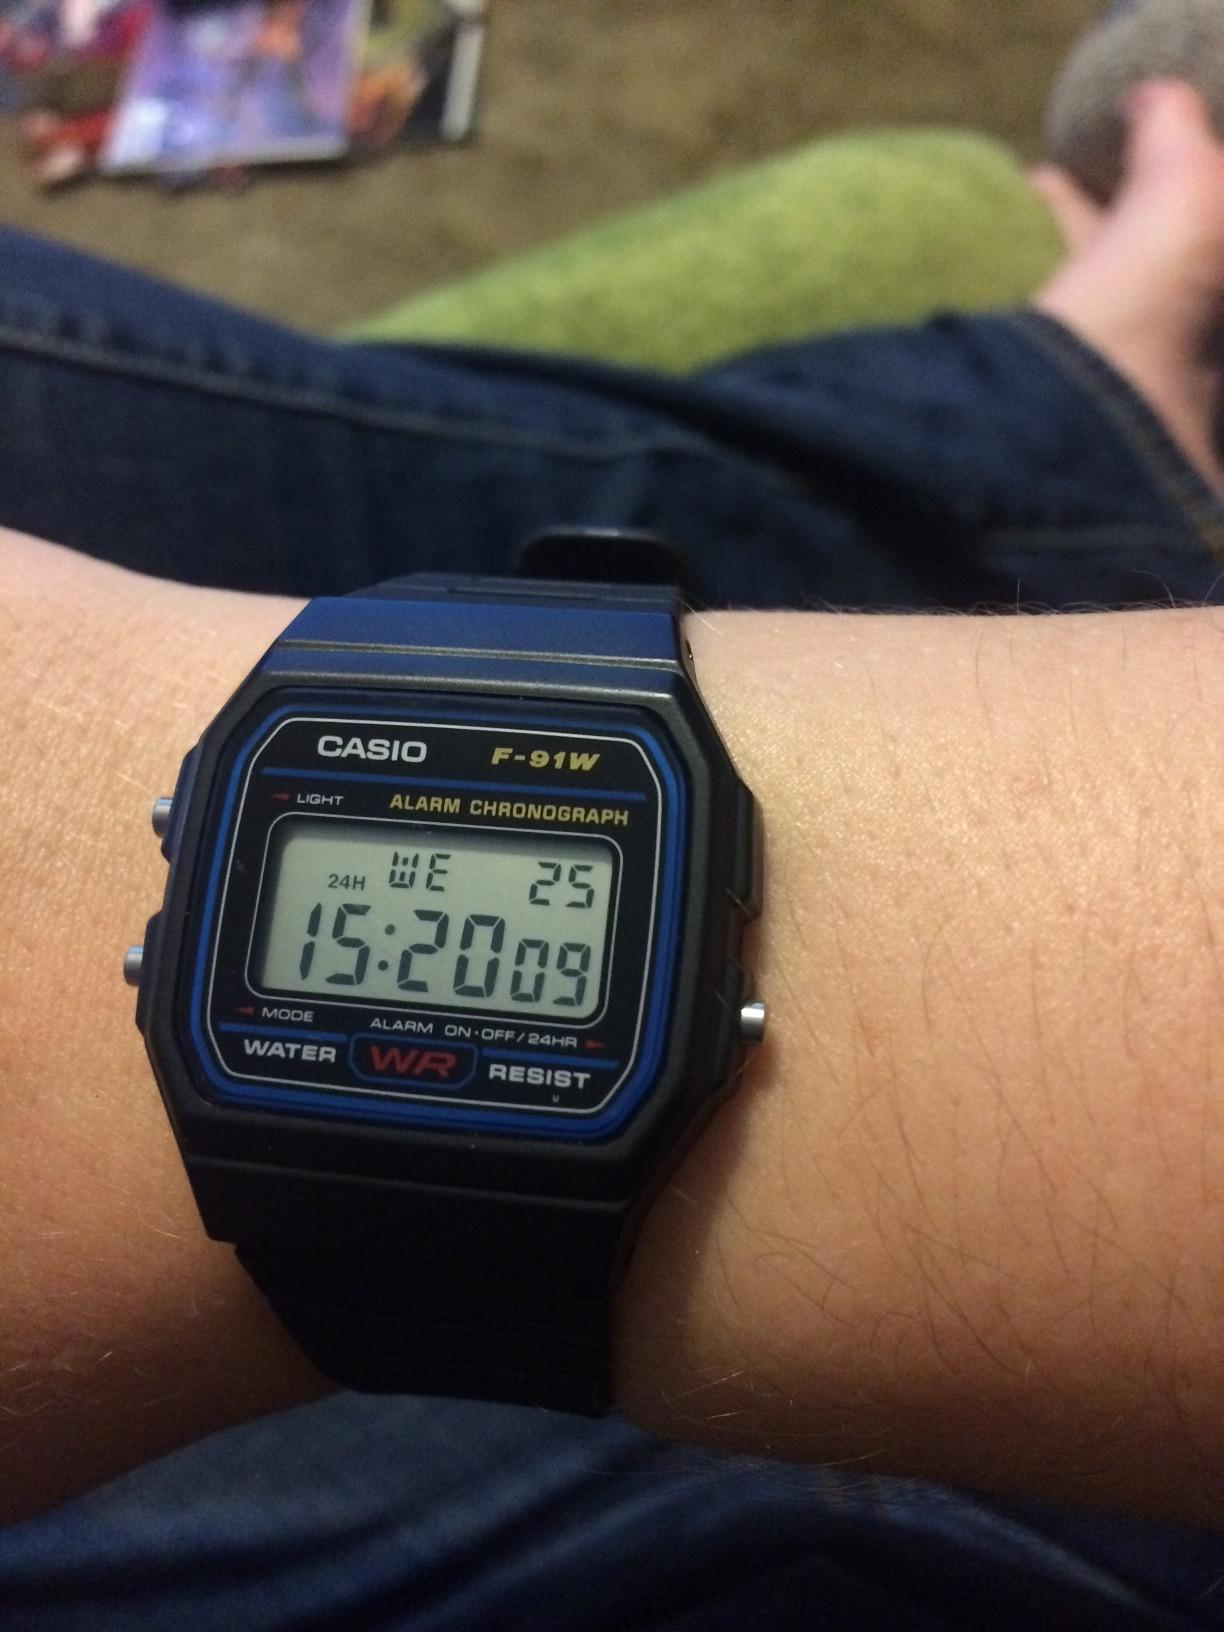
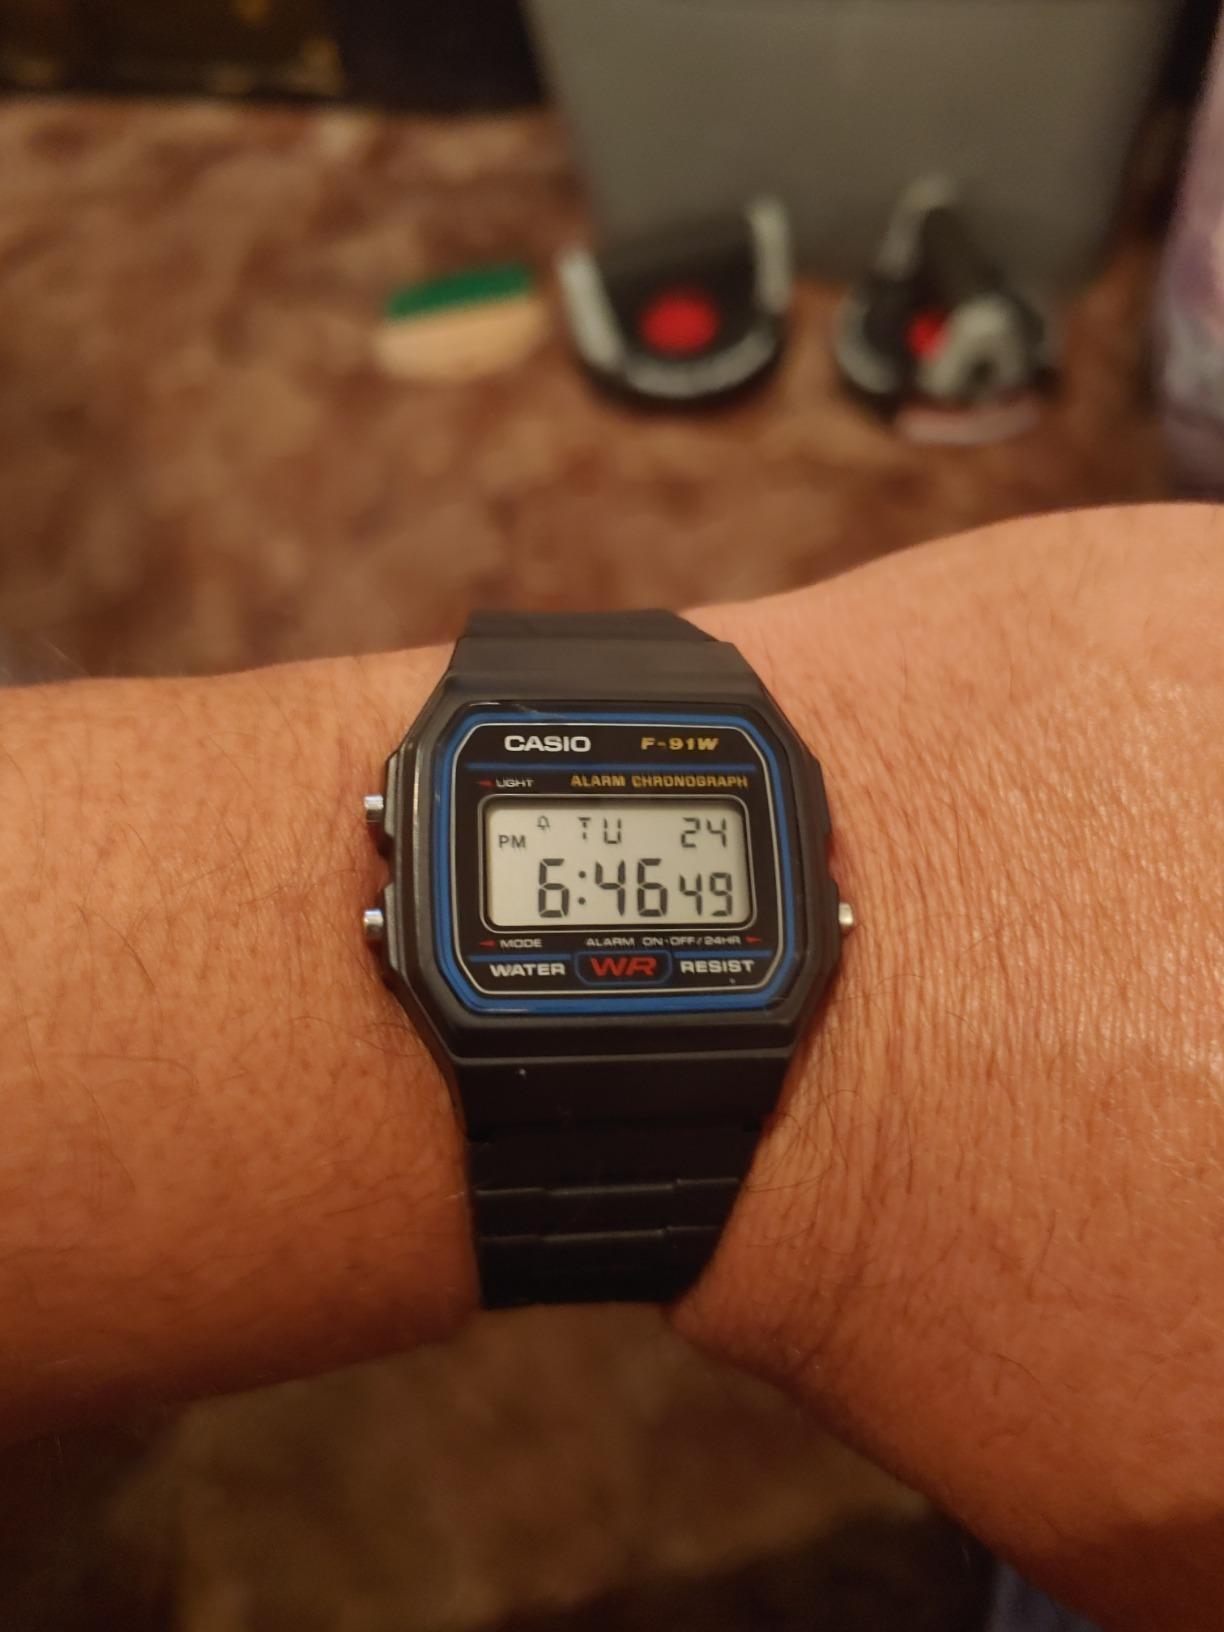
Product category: accessories_watch
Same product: yes